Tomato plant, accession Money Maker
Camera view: bottom (45 deg); turntable rotation: 120 degrees
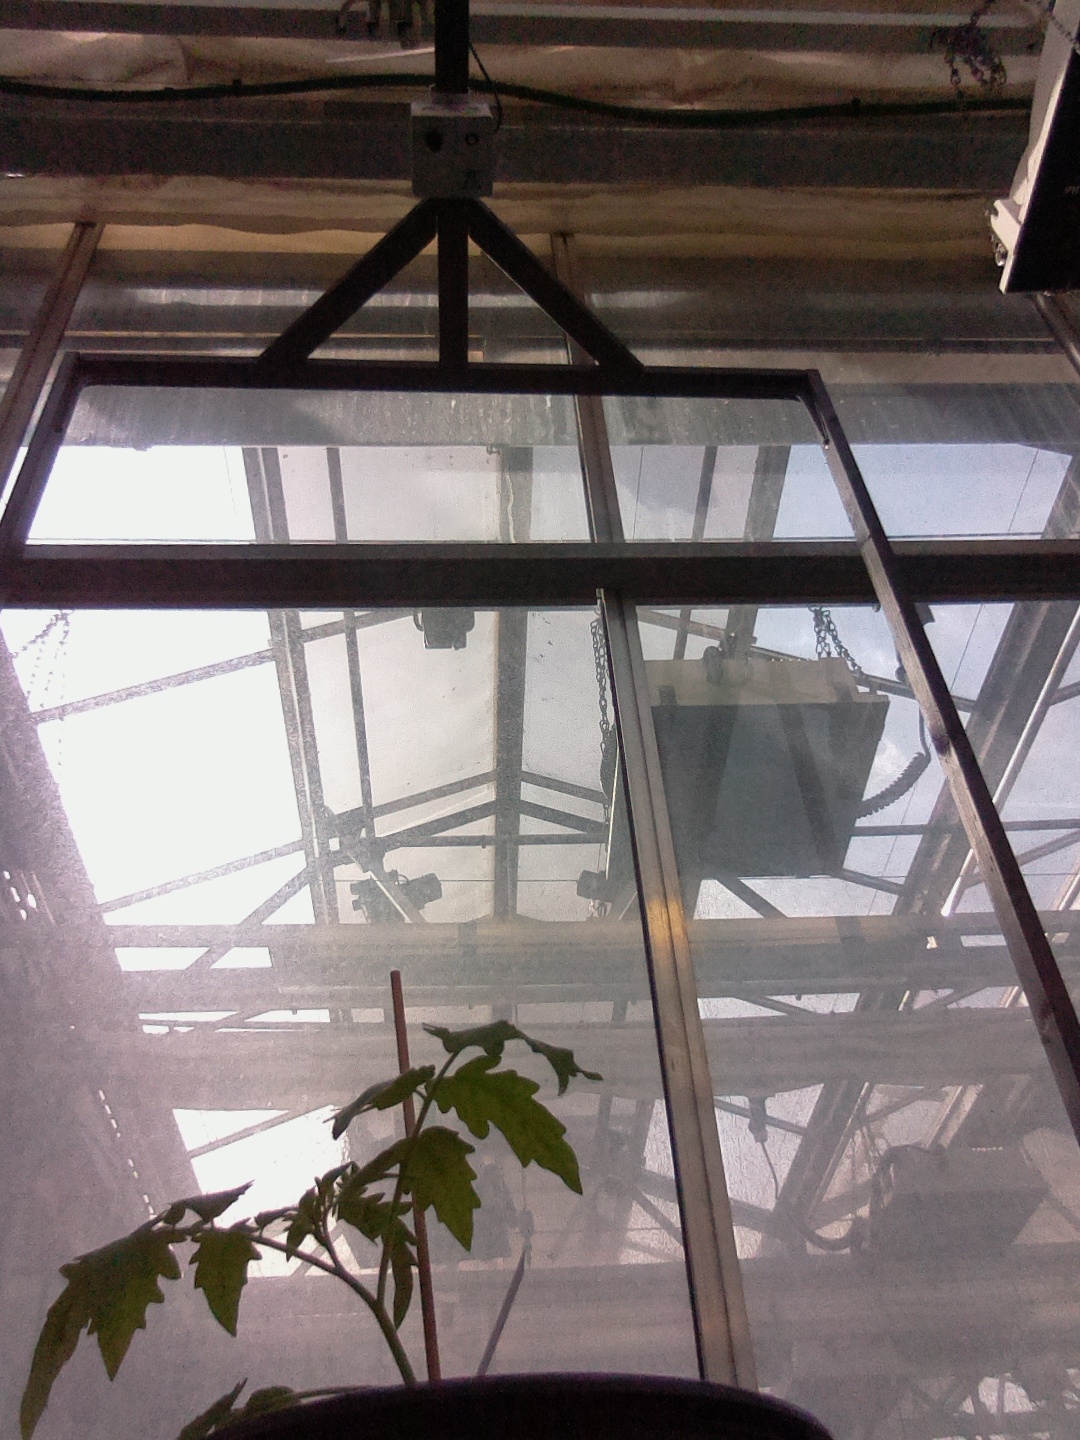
BBCH growth stage 13: 6 of true leaves visible